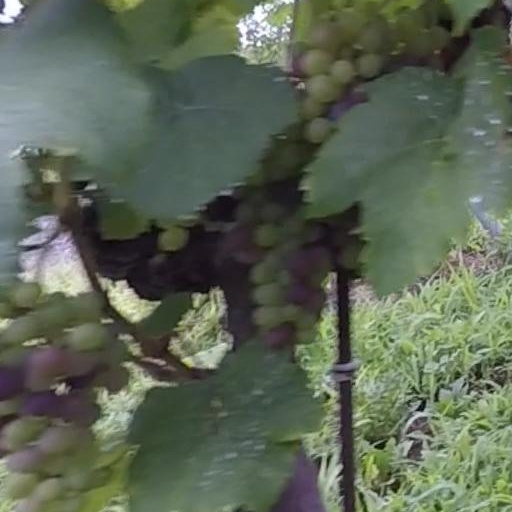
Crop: grape